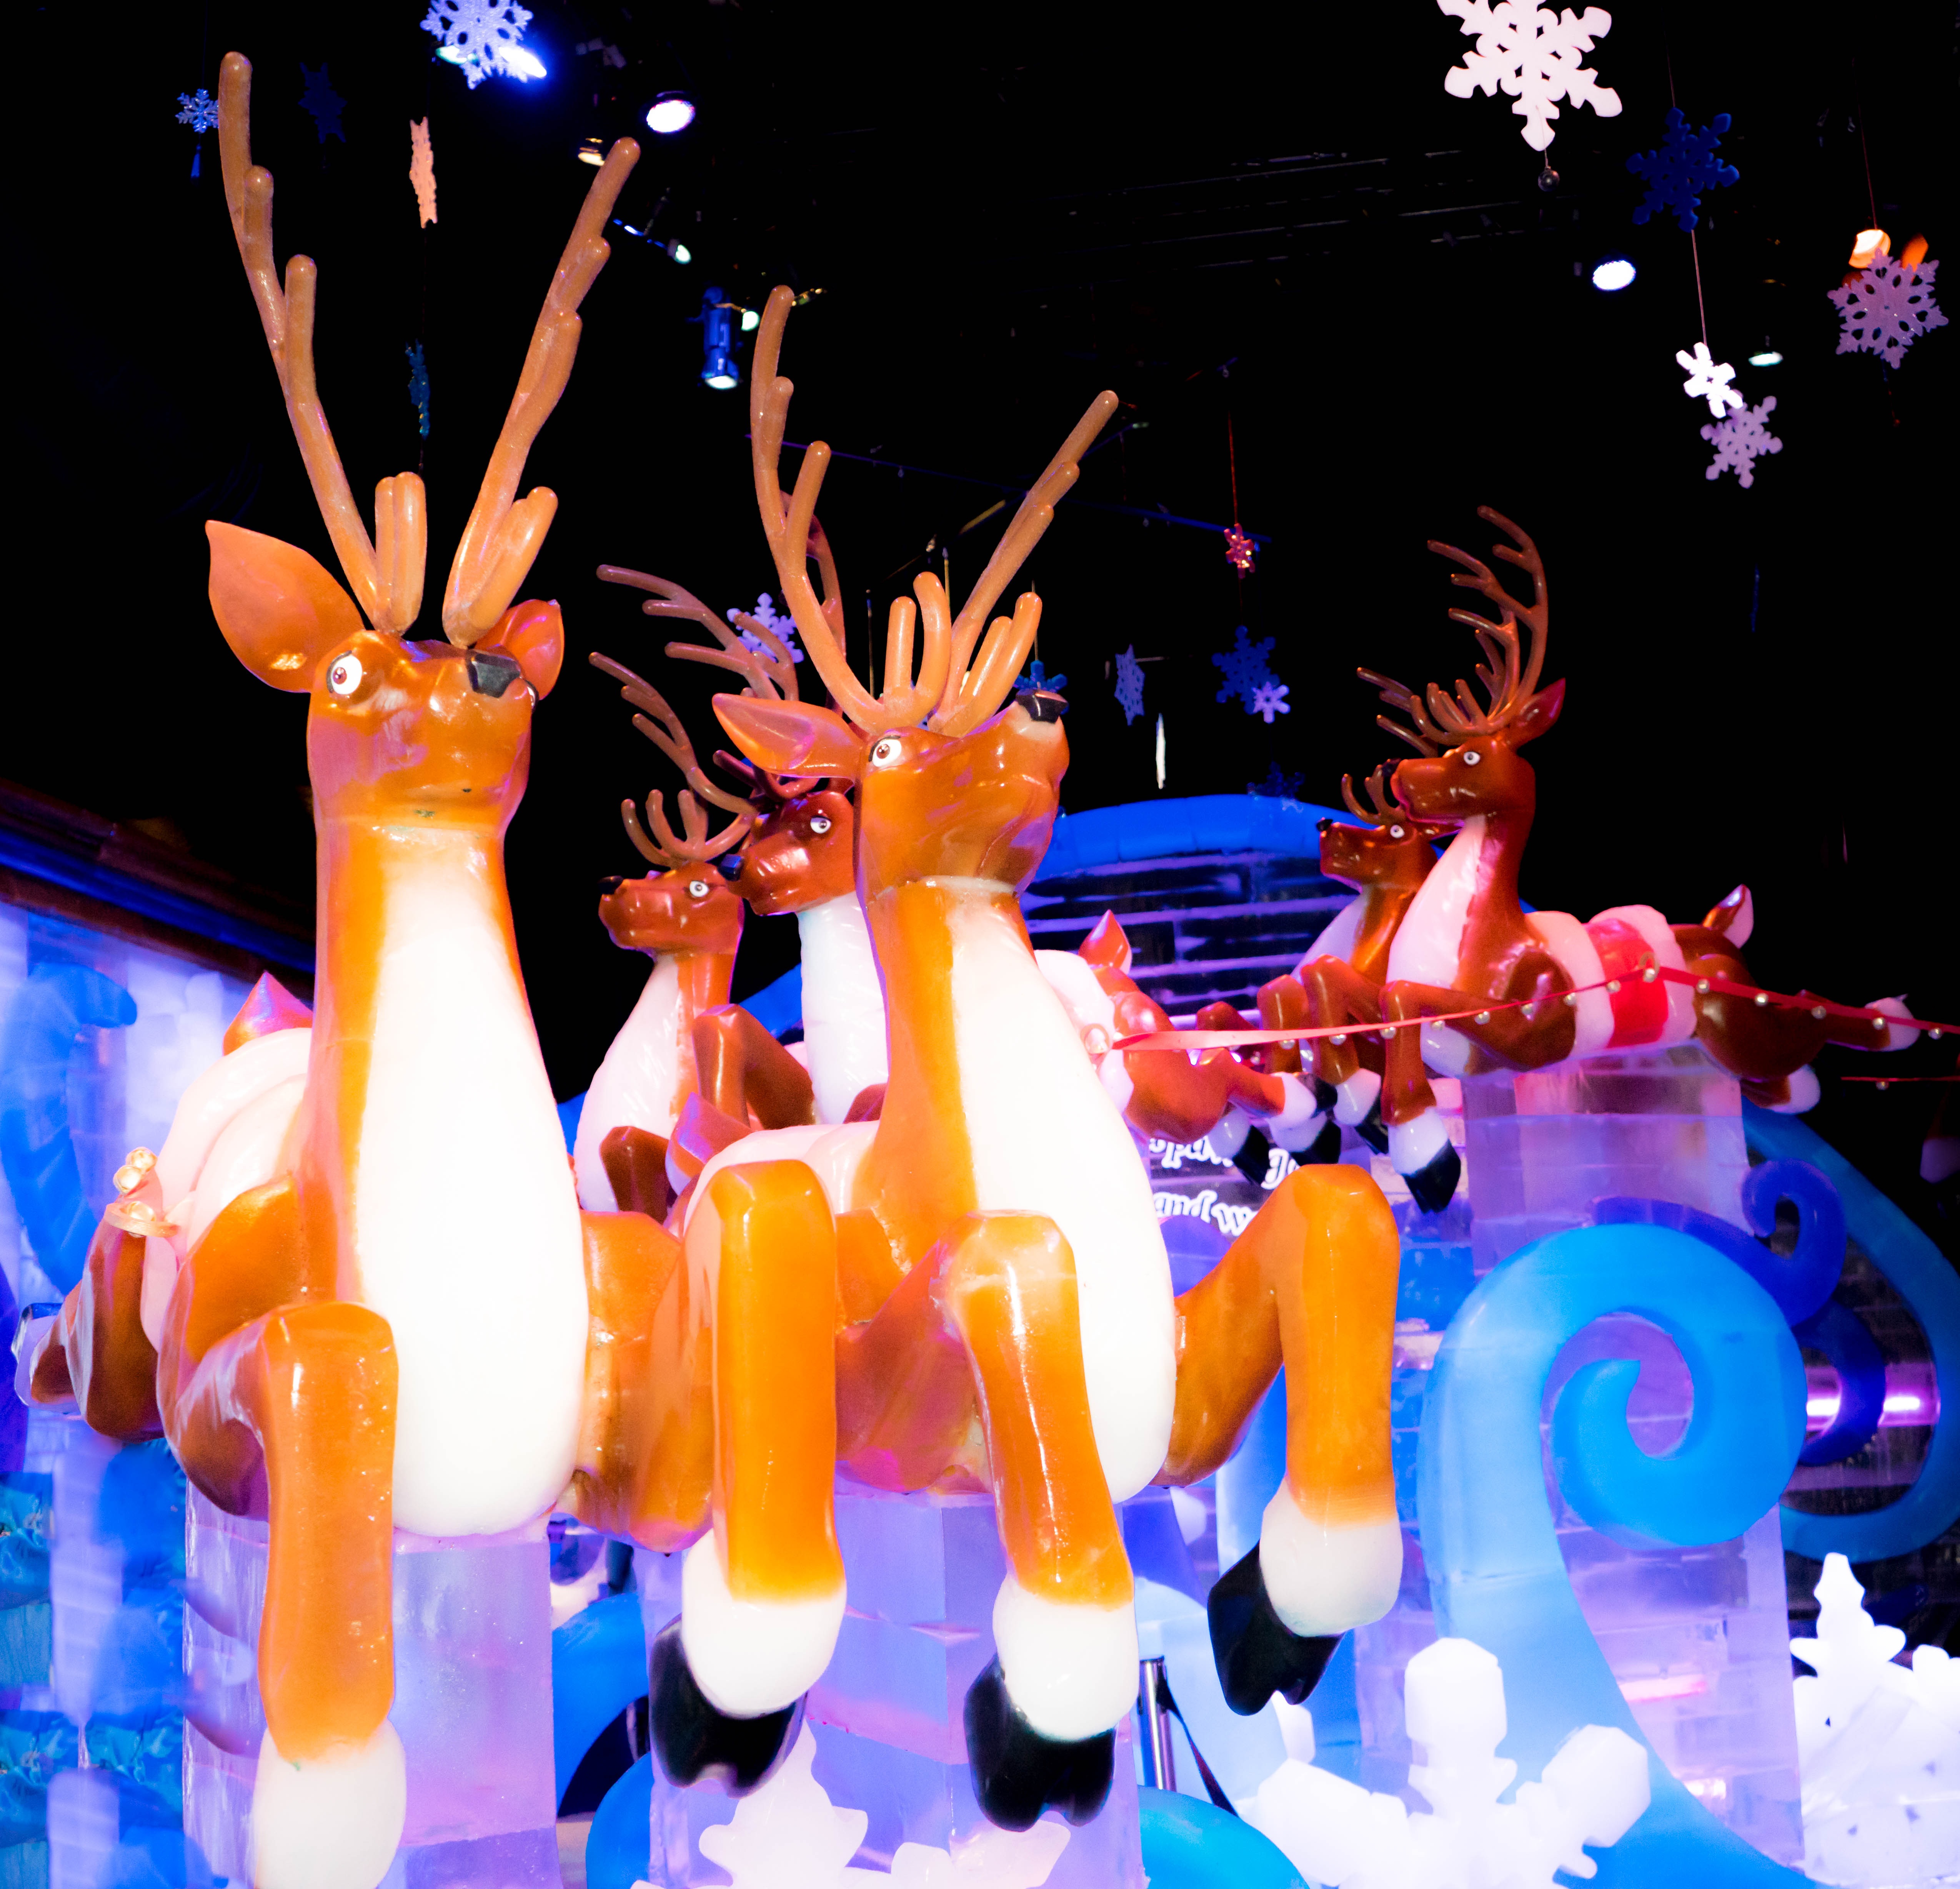
creative, cold, winter, statue, ice, artistic, holiday, artist, fun, performance, reindeer, event, exhibition, traditional, showcase, freezing, ice exhibit, gaylord palms, ice sculptures, computer wallpaper